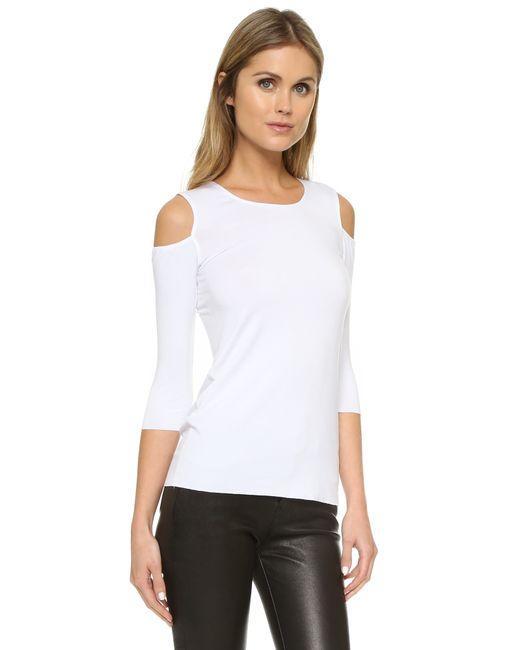
Weißes Langarmhemd für Damen